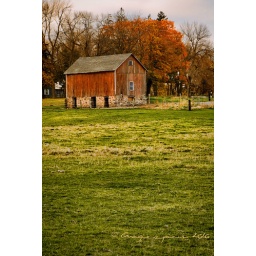
A barn we found while on our drive home last weekend in southern MN.